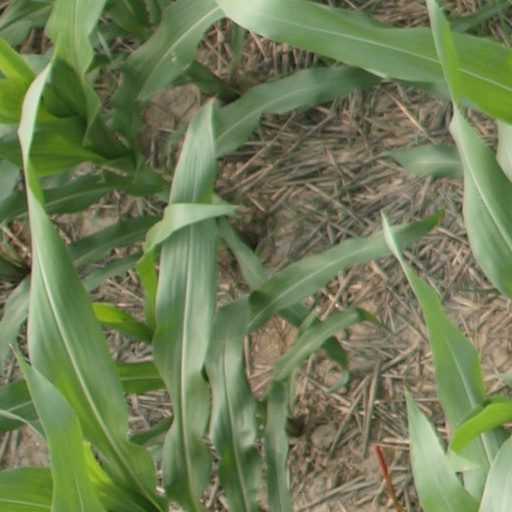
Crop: maize; corn